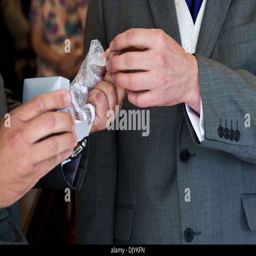
image of the ring being given to the groom from the best man at a traditional wedding